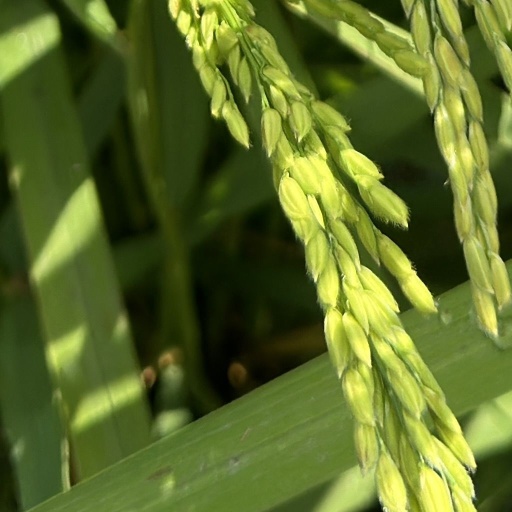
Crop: rice